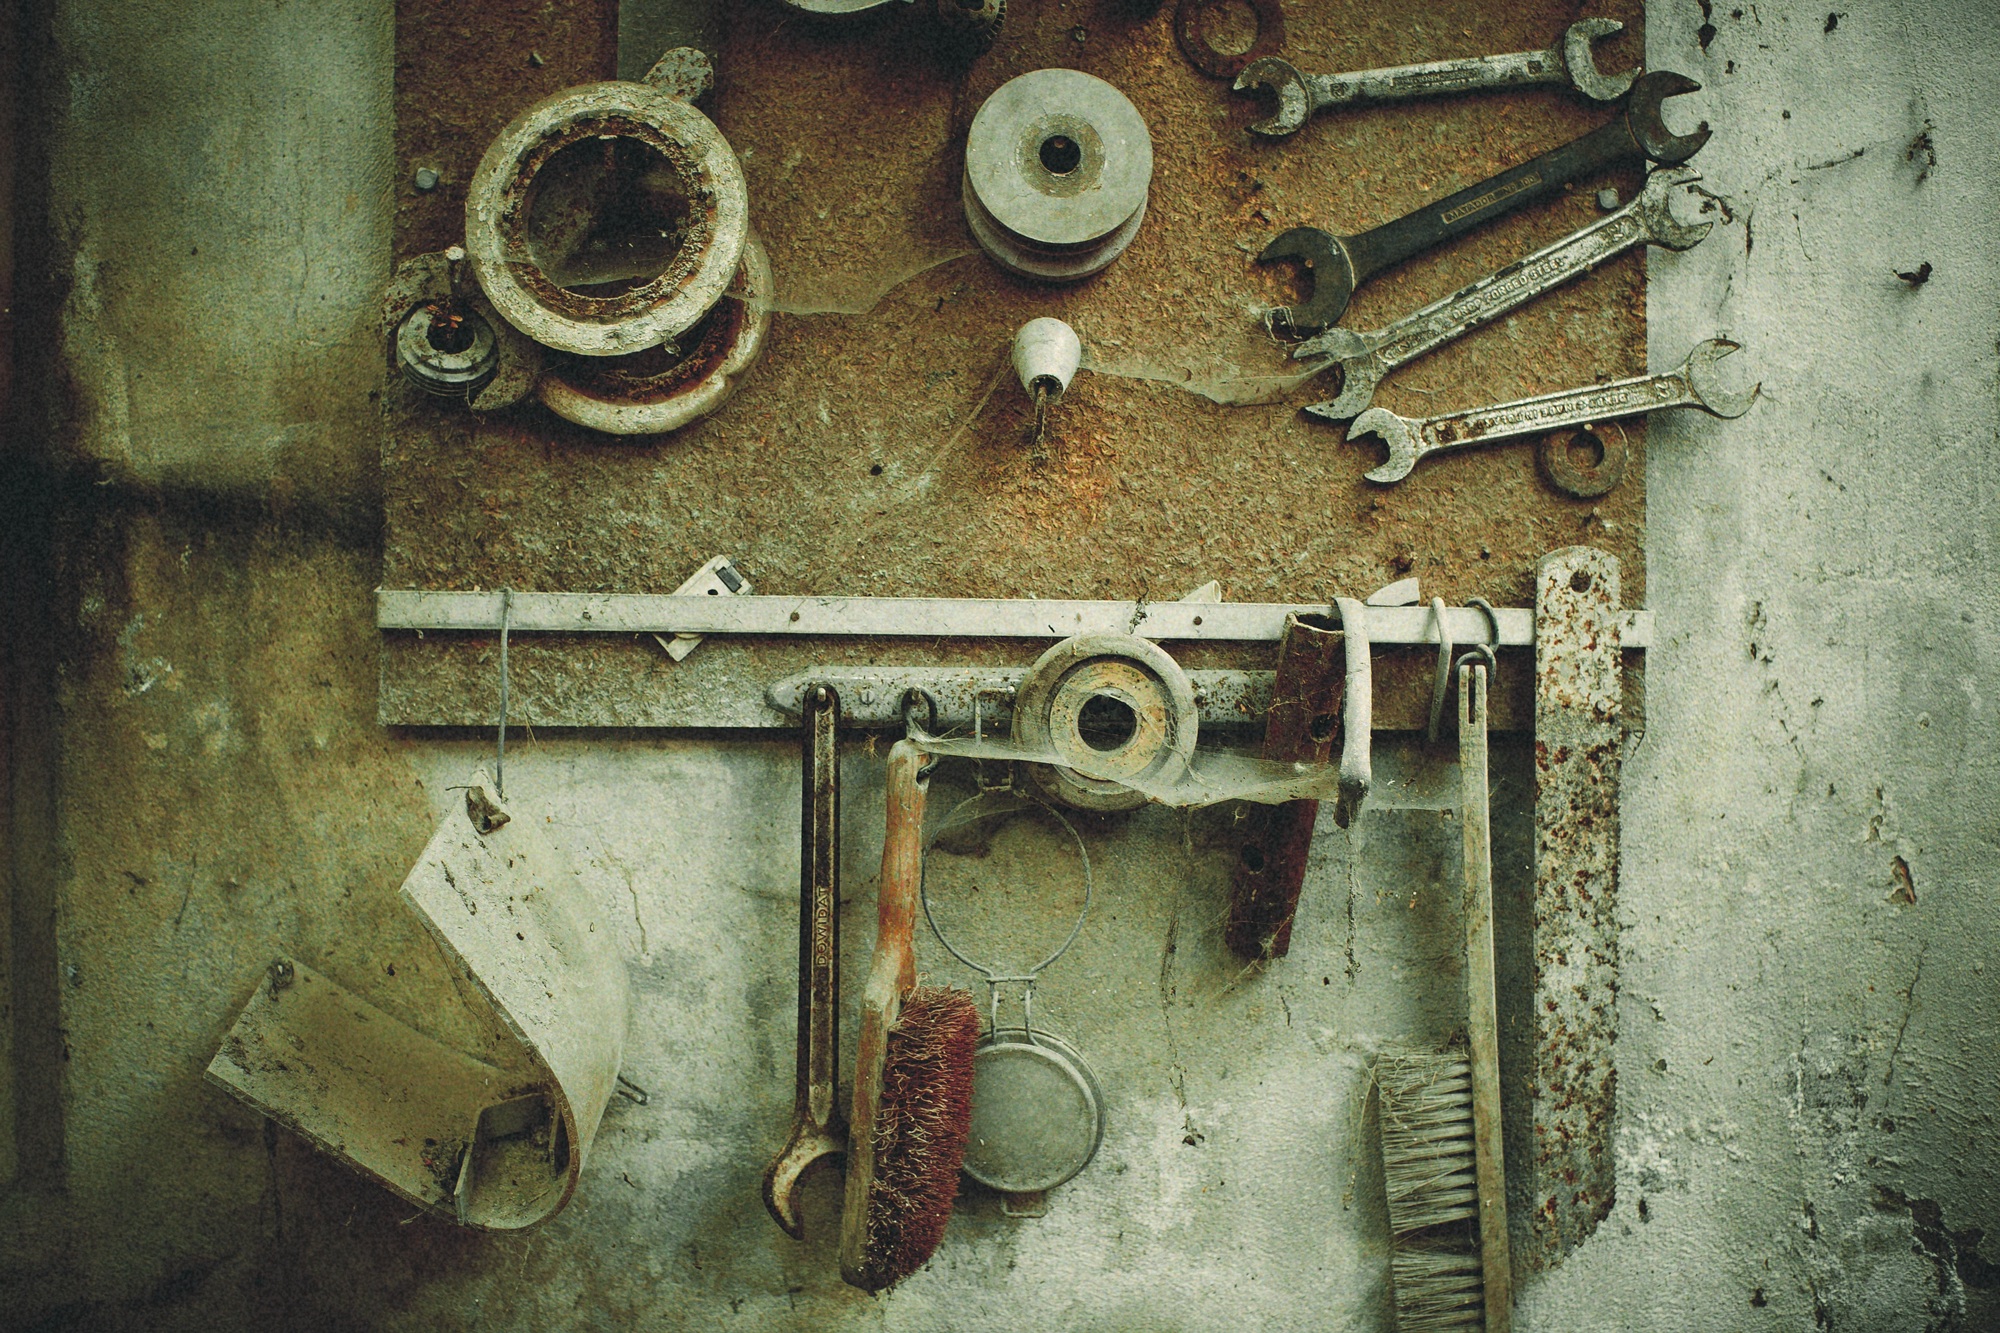
wood, number, wall, rust, ancient history